West Side Tennis Club

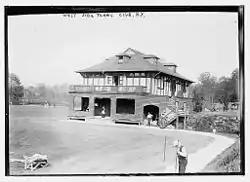
Clubhouse, 1912

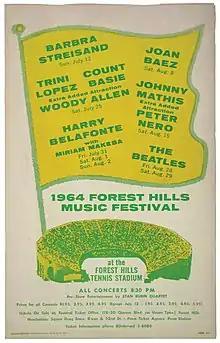
Poster for 1964 concerts at Forest Hills Tennis Stadium, headlining Barbra Streisand, Count Basie, Woody Allen, Johnny Mathis, Harry Belafonte, Peter Nero, and The Beatles.

The club was founded in 1892 when 13 original members rented land on Central Park West for three clay courts and a small clubhouse. Ten years later, the land had become too valuable, and the club moved to a site near Columbia University with room for eight courts. In 1908, the club moved again to a property at 238th Street and Broadway. The new site covered two city blocks and had 12 grass courts and 15 clay courts.